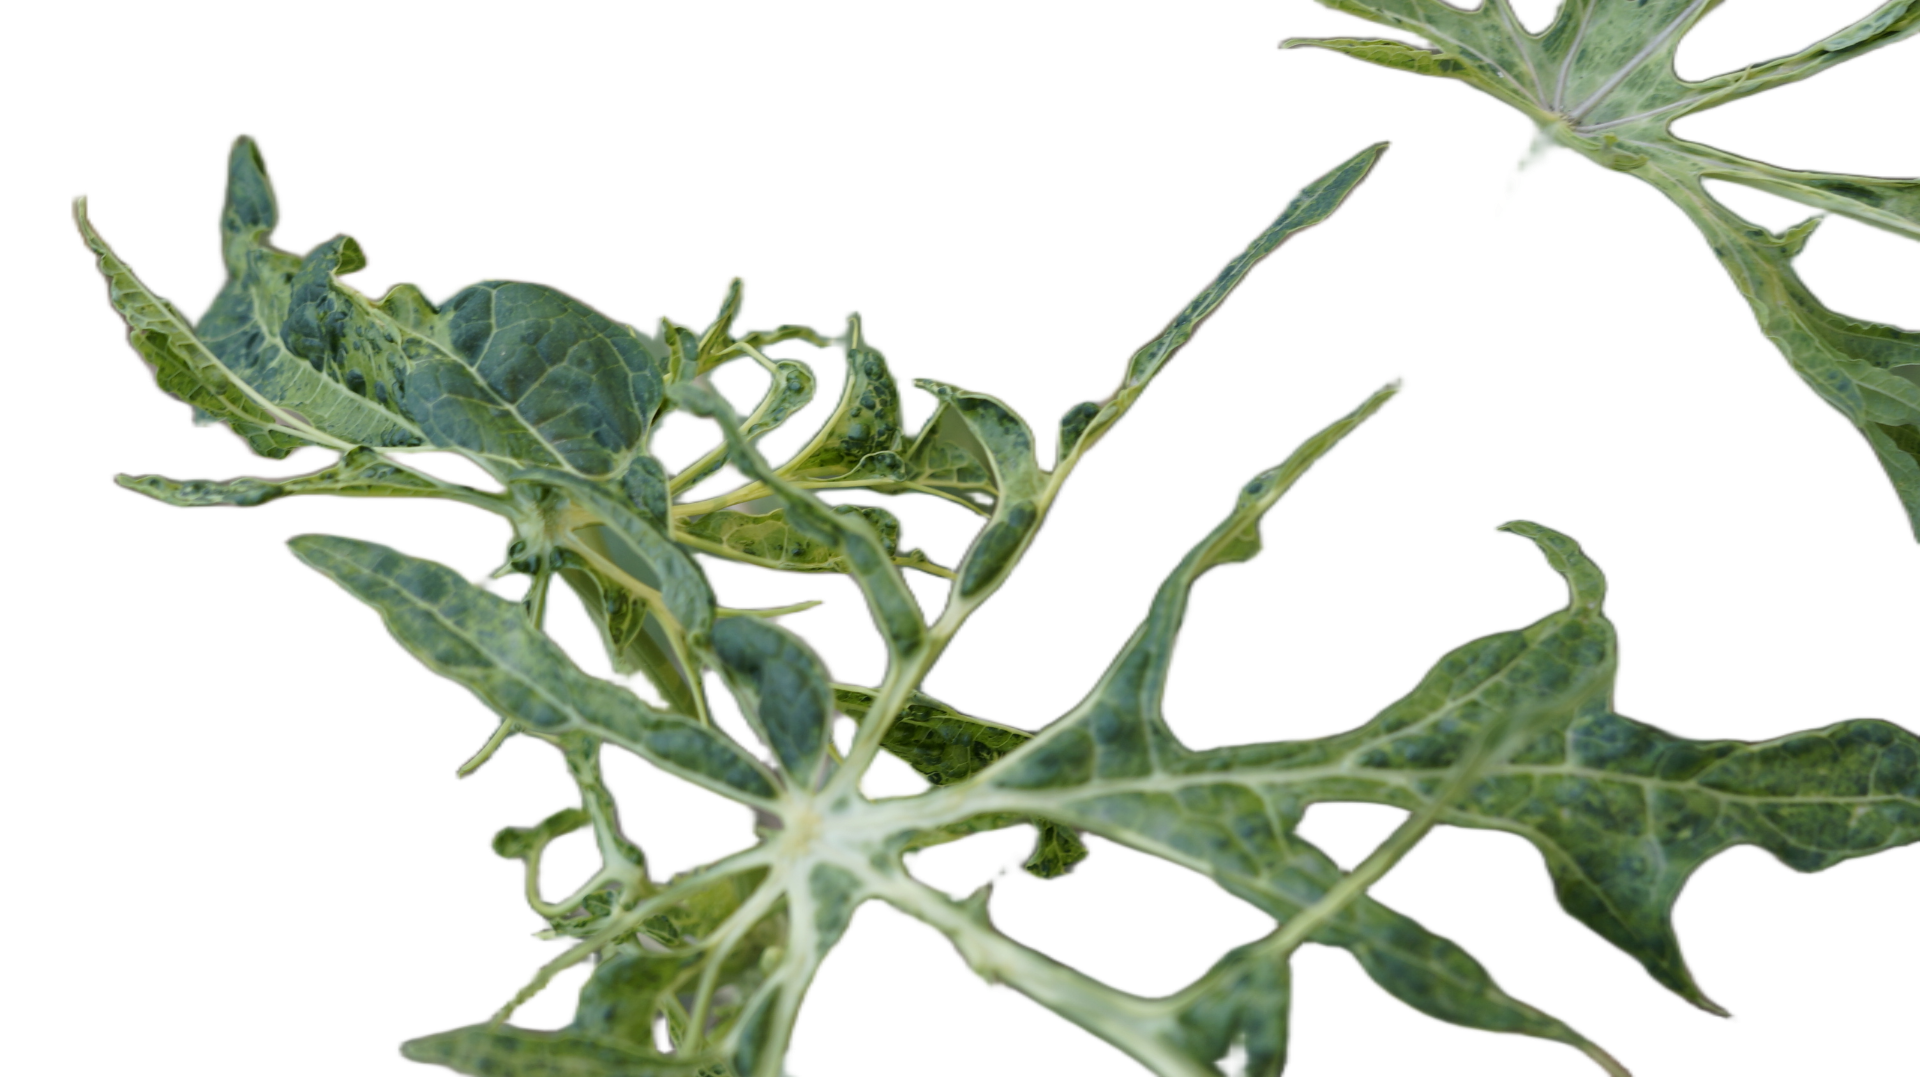
Crop: Papaya
Label: Curled_Yellow_Spot